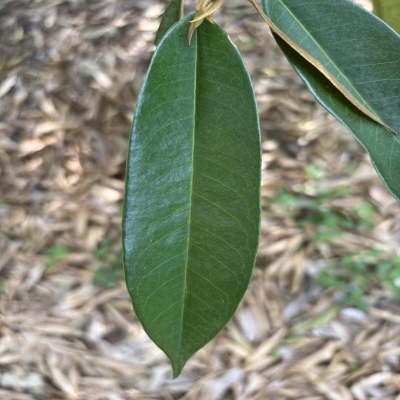
Label: Leaf_Healthy